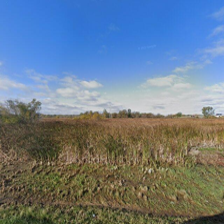
Label: streetView